James Omar Cole House

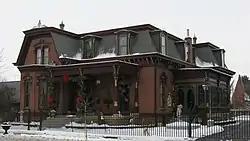
James Omar Cole House, January 2011

James Omar Cole House, also known as the Cole House, is a historic home located at Peru, Miami County, Indiana, United States. It was built about 1883, as a -story, Second Empire style brick dwelling. It has a square plan with two projecting bays and a mansard roof with dormers.